Frigg Oslo FK

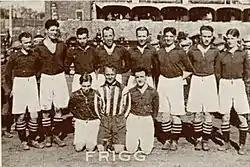
Football team, c. 1930

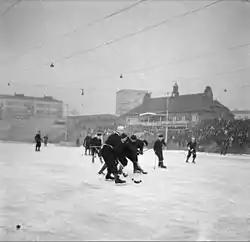
Frigg Oslo playing a national bandy final against Mjøndalen IF in 1947

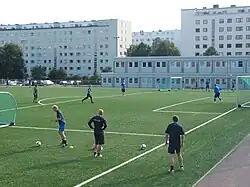
Frigg training at Marienlyst

Frigg Oslo Fotballklubb is a Norwegian sports club from Majorstua in Oslo.